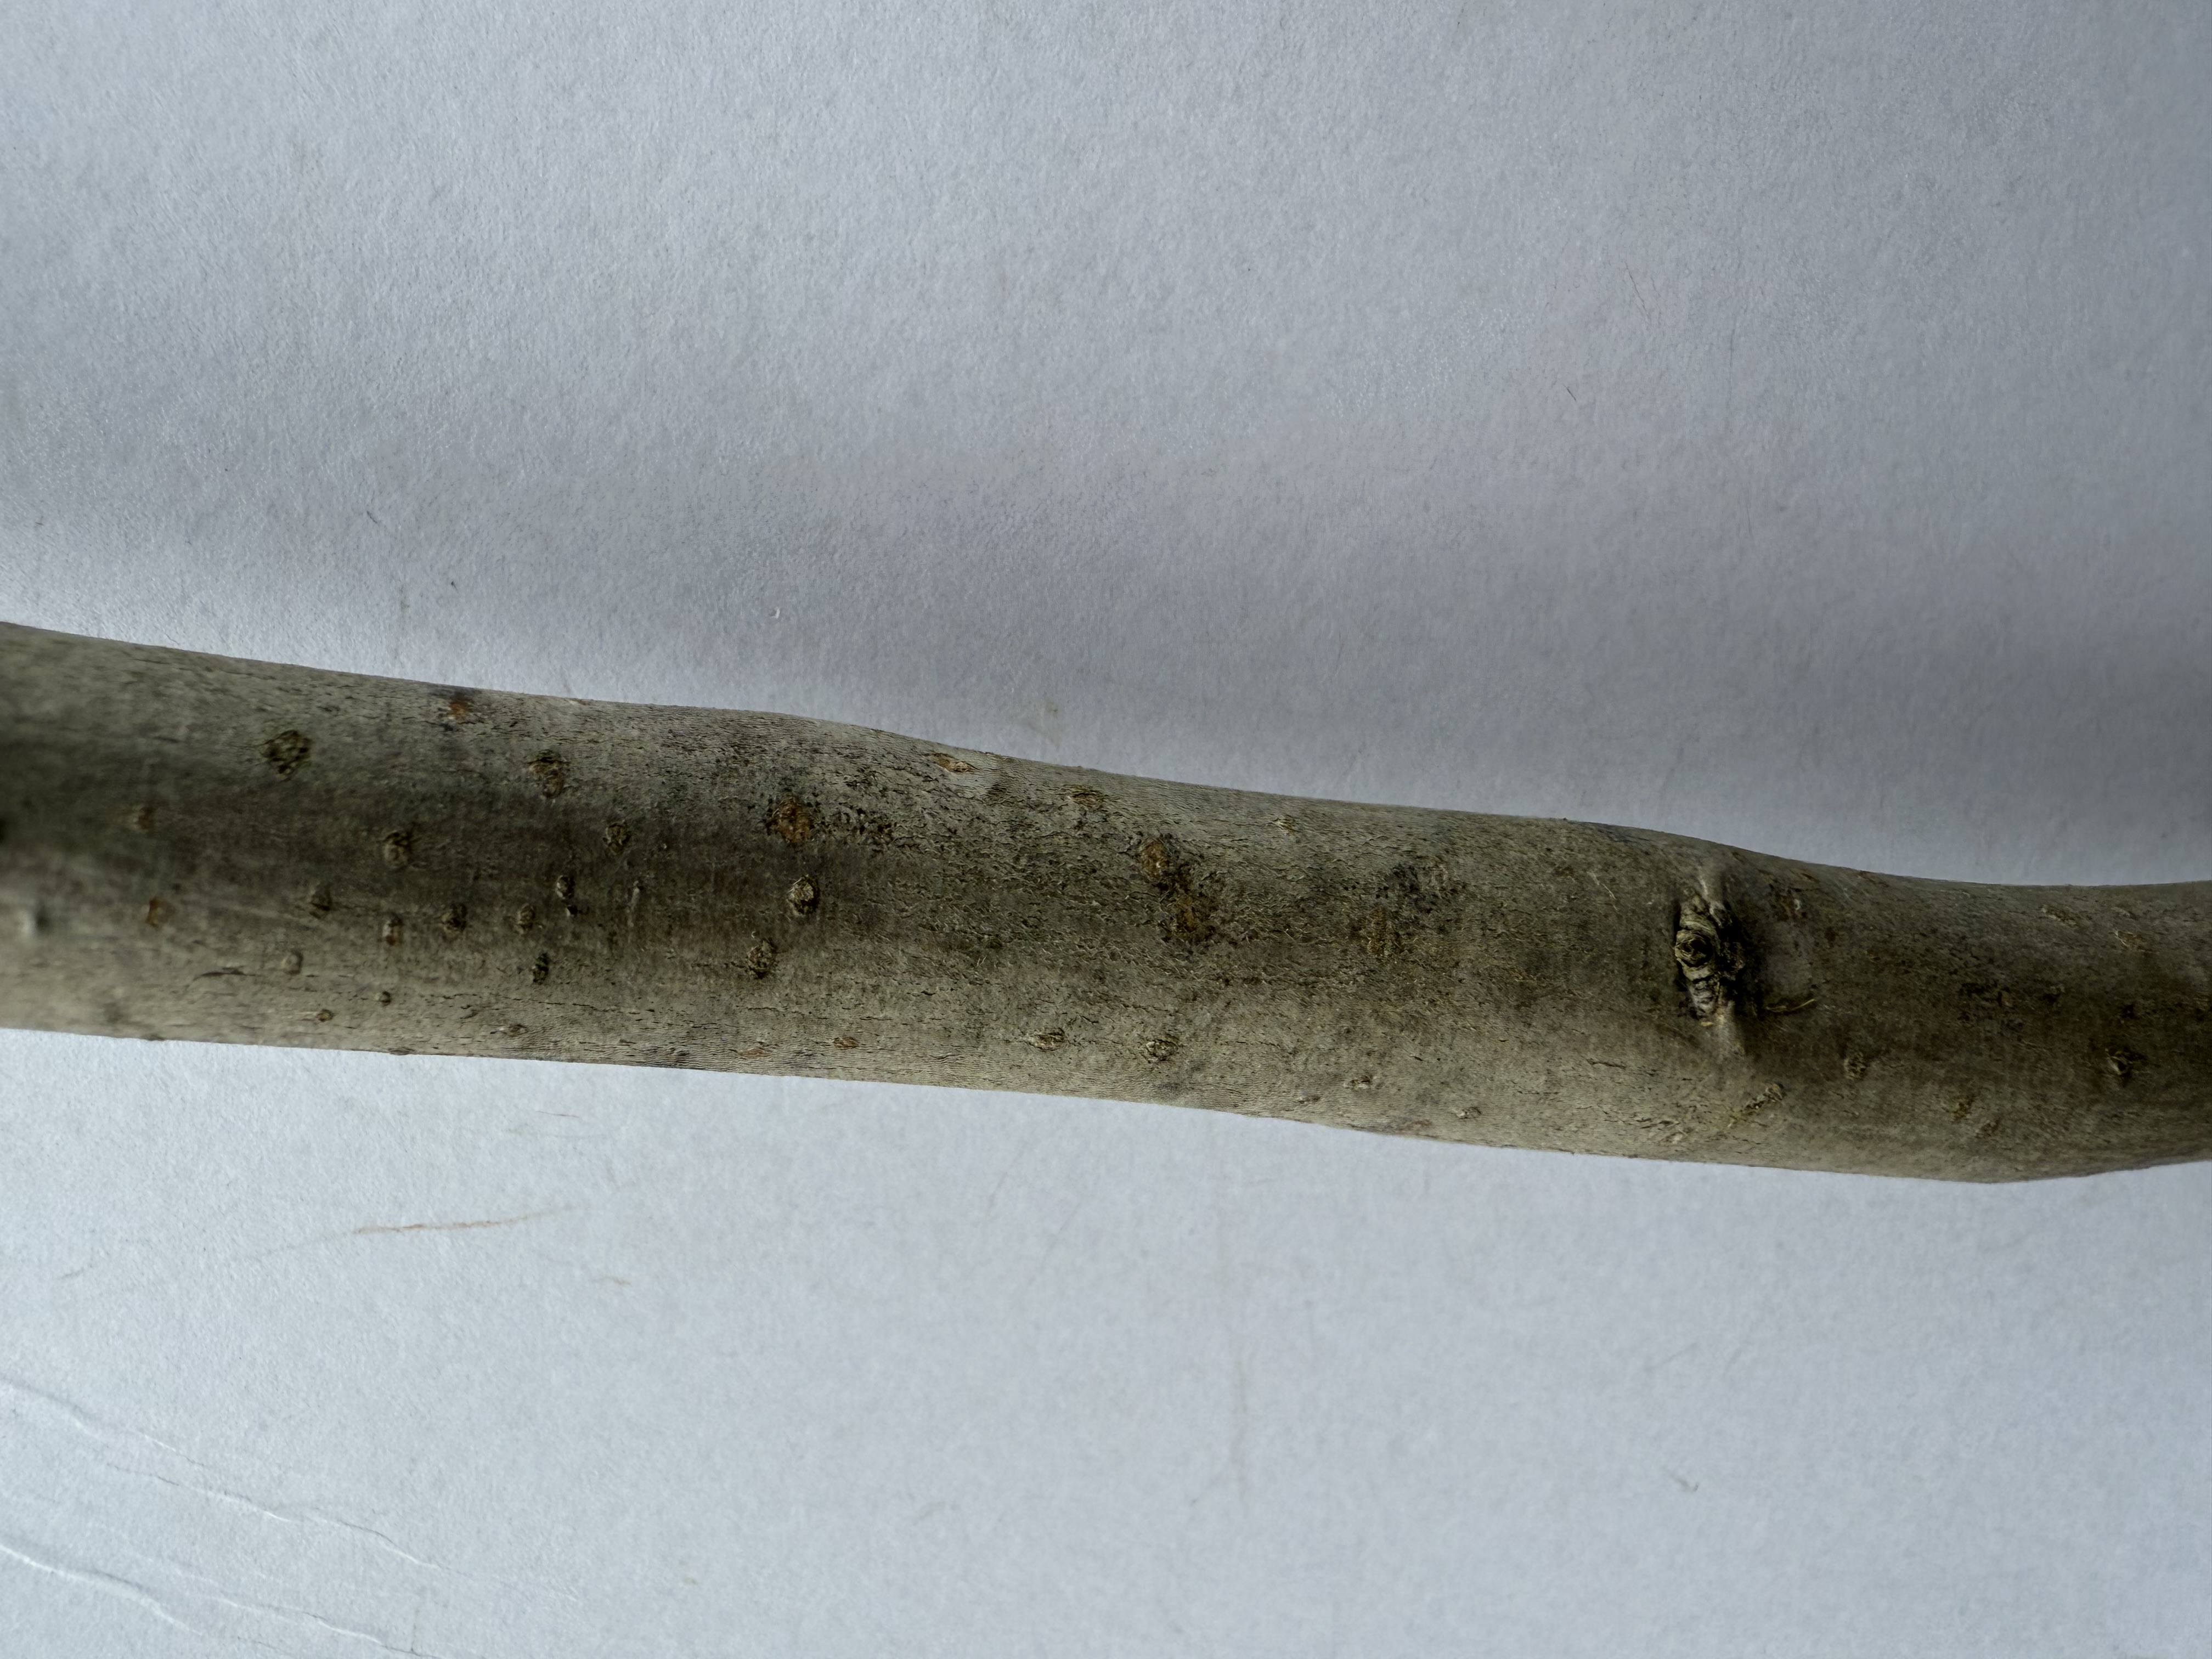
Variety: Deveci Pear